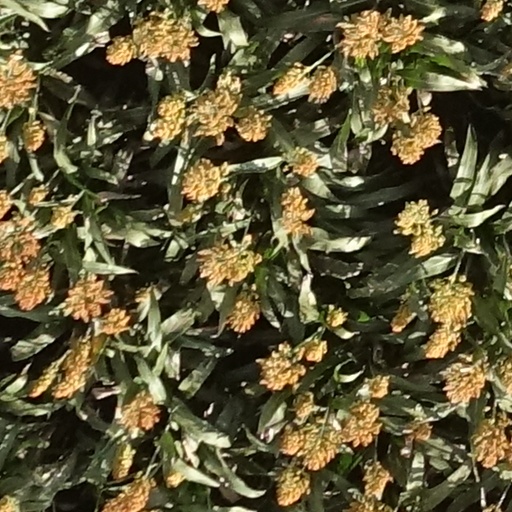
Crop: sorghum